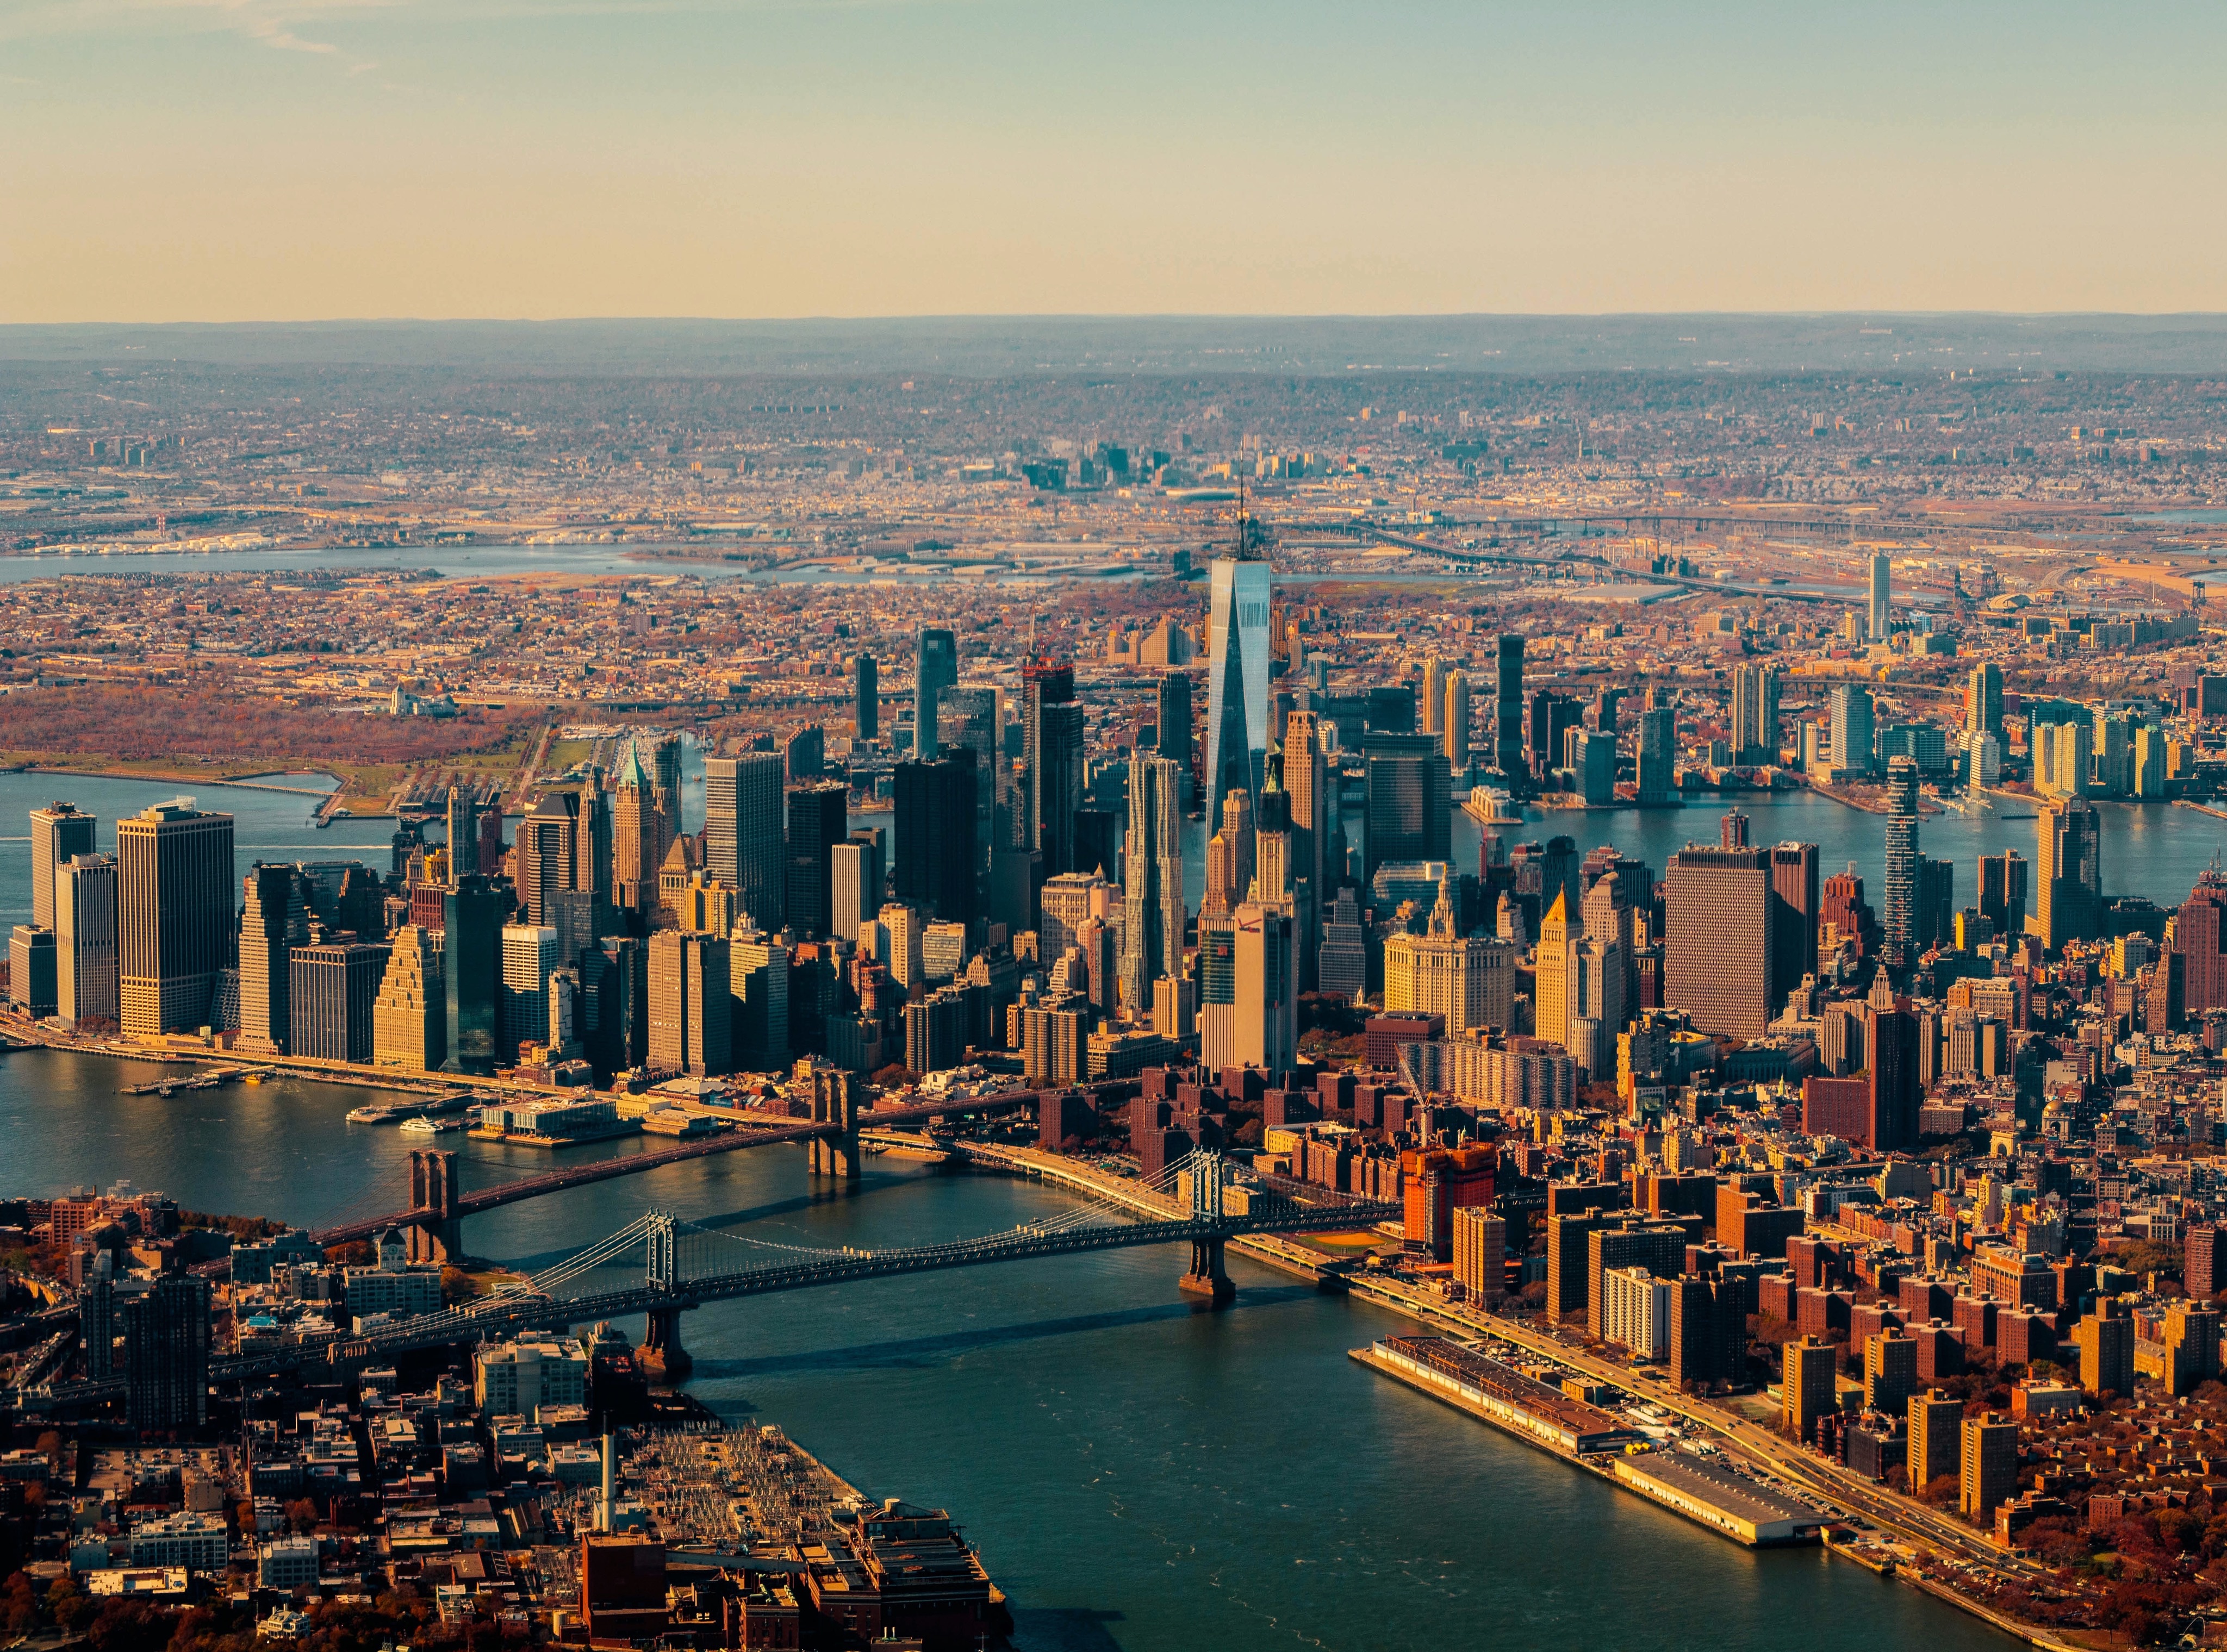
coast, horizon, sunset, skyline, photography, morning, dawn, city, skyscraper, river, cityscape, panorama, downtown, dusk, evening, reflection, landmark, metropolis, aerial photography, urban area, geographical feature, human settlement, metropolitan area